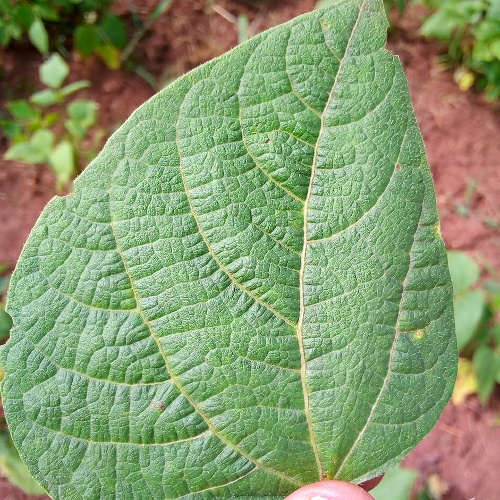
Leaf condition: healthy